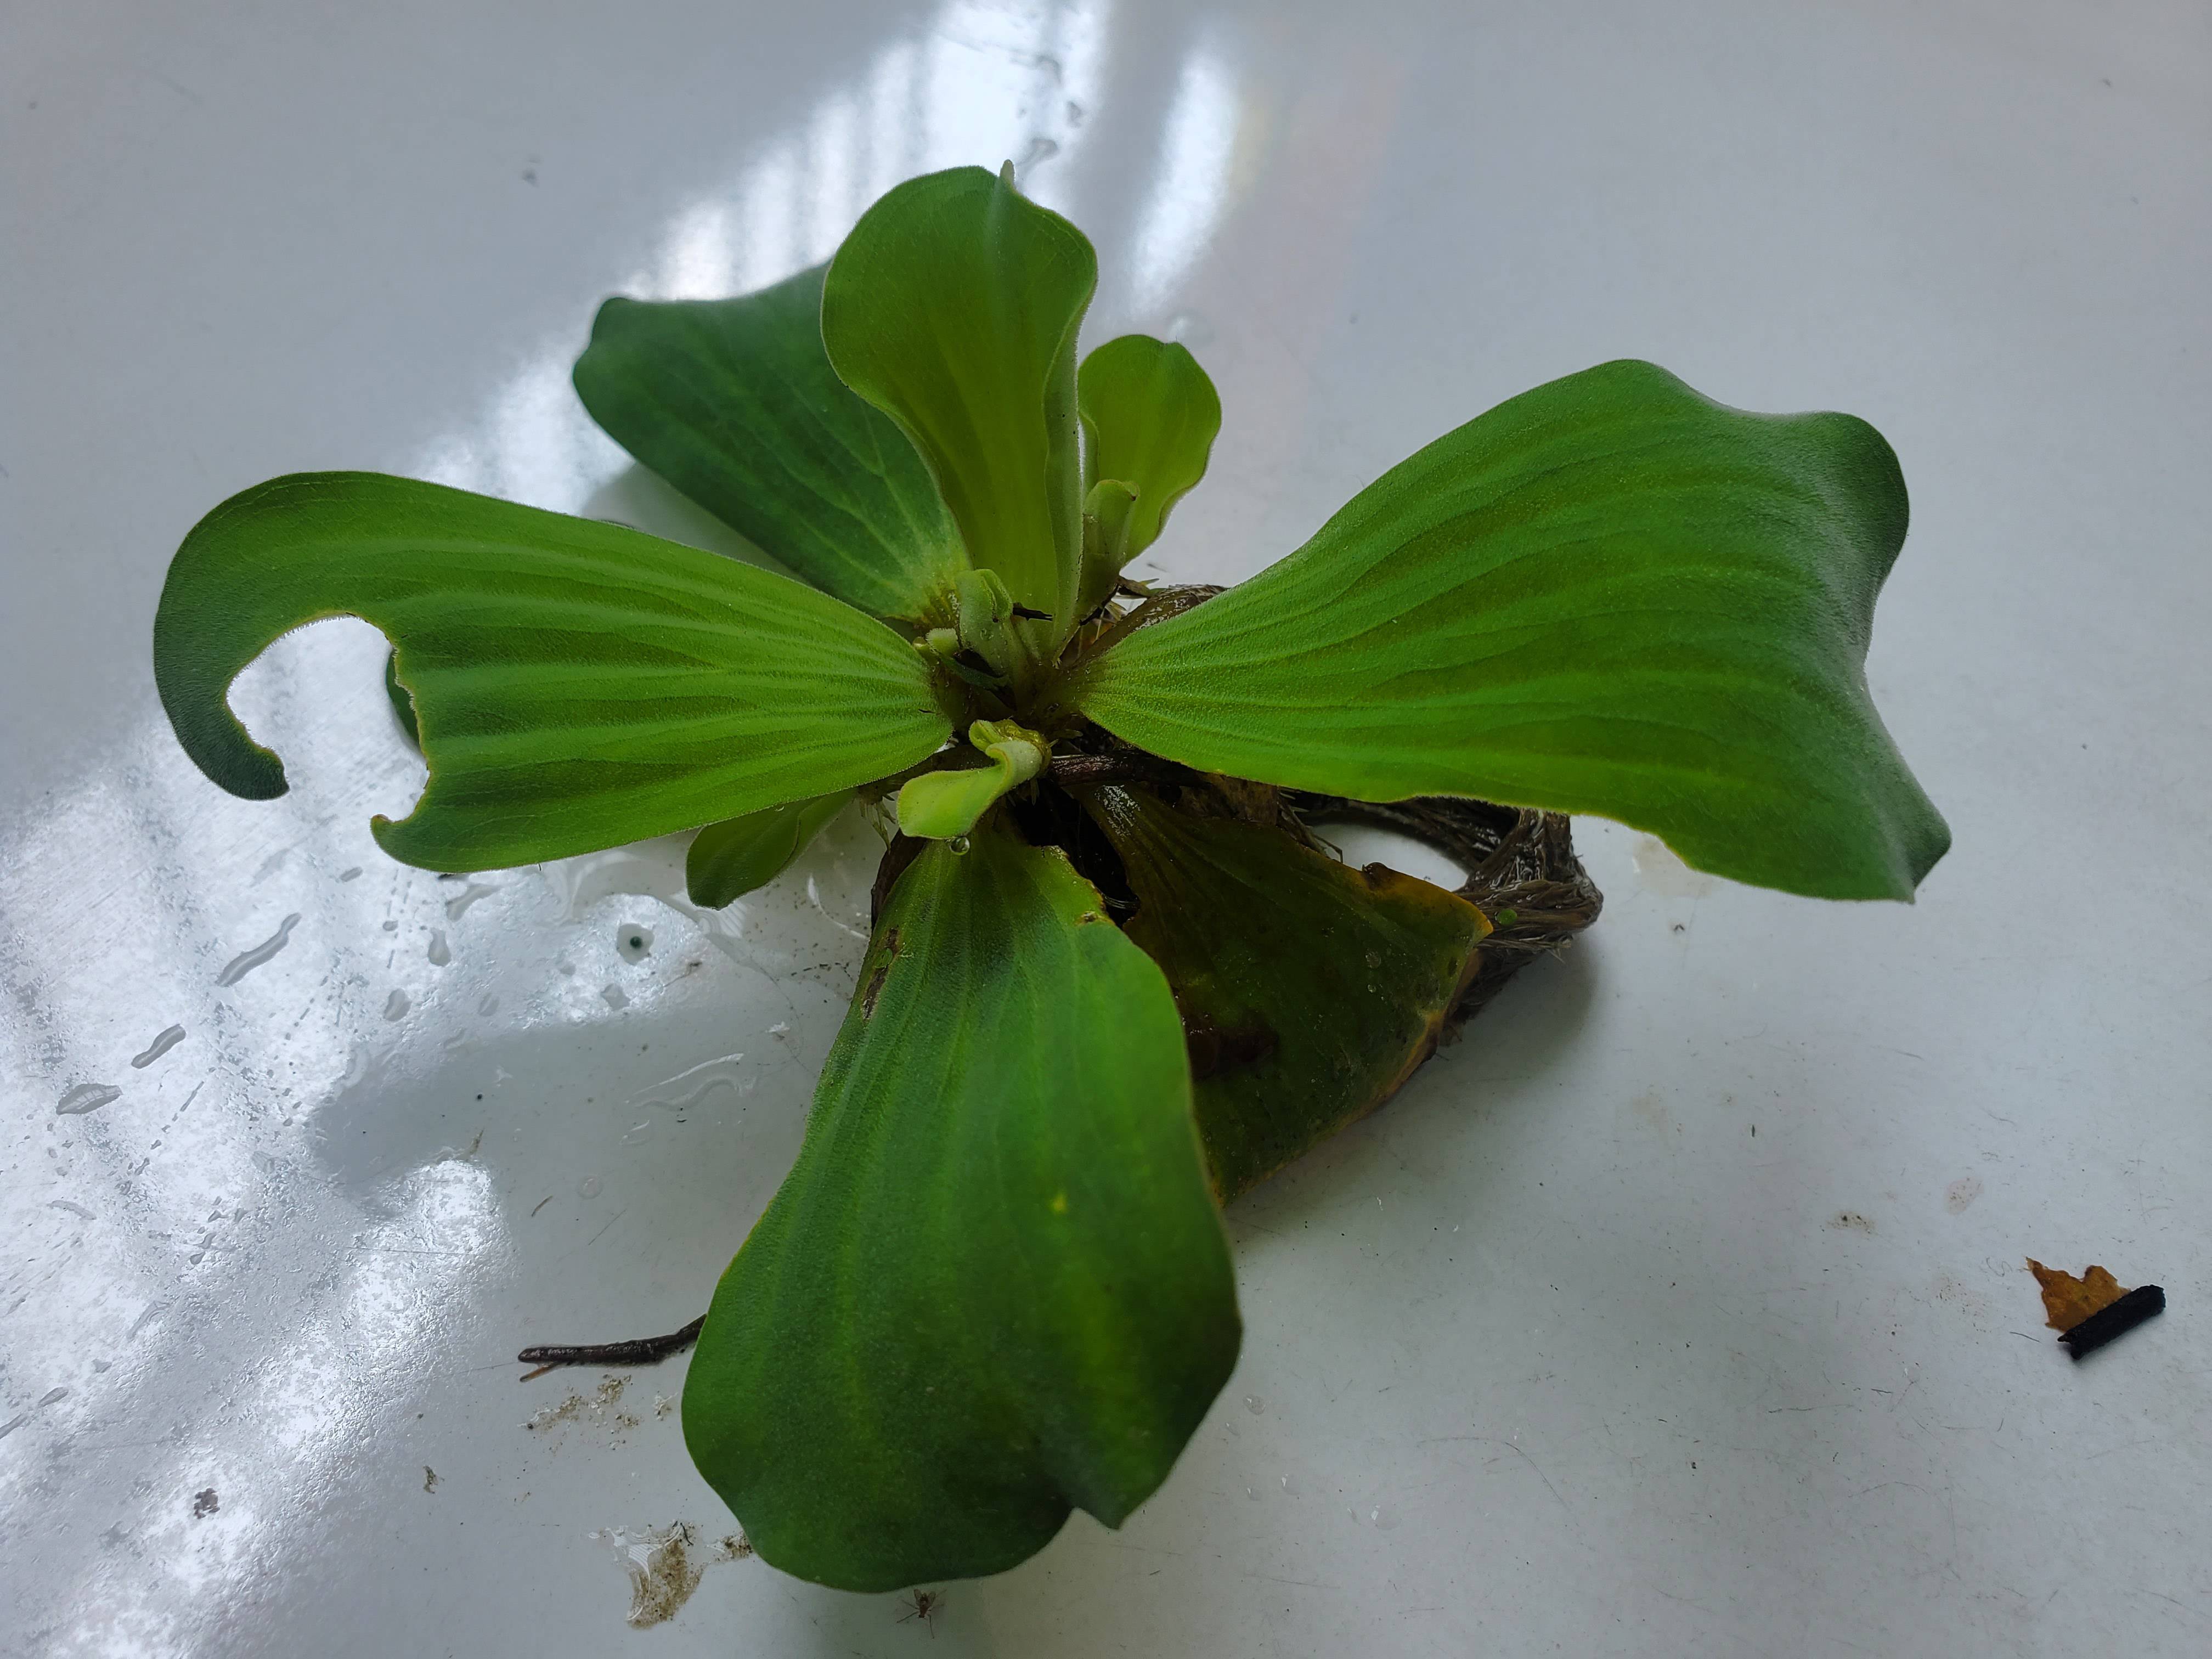
Species: Water Lettuce (Pistia stratiotes)